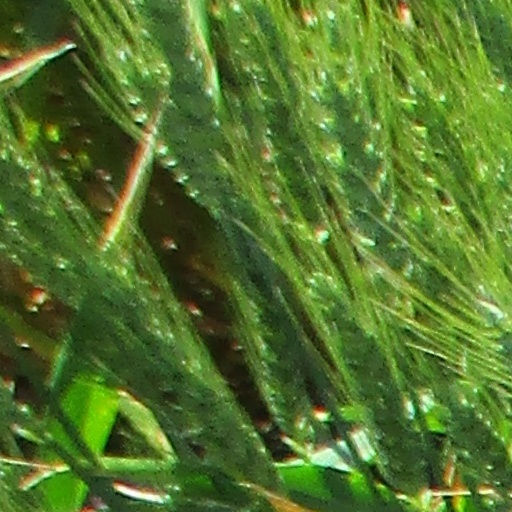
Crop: wheat